Cookley, Suffolk

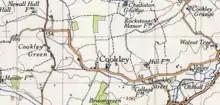
Historical map of Cookley

The village's church of St Michael was described as follows in the 1870s: